Timothy Geithner

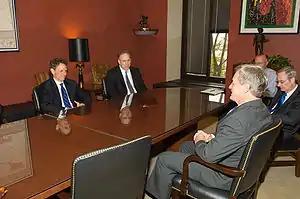
Treasury Secretary designee Geithner meets then-Finance Committee Chairman Max Baucus on November 25, 2008

In 2001, Geithner left the Treasury to join the Council on Foreign Relations as a Senior Fellow in the International Economics department. He was director of the Policy Development and Review Department at the International Monetary Fund from 2001 to 2003.